Military history of Canada

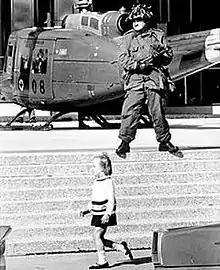
A soldier in Montreal during the October Crisis in 1970

The first Canadian contingent departed for Europe on October 3, 1914. The CEF's first large engagement was the Second Battle of Ypres from April–May 1915. At Ypres, Canadian soldiers withstood the first large-scale use of poison gas in history. In September 1915, after Ypres, the Canadian Corps was formed with the arrival of the 2nd Canadian Division in France, consolidating the CEF. The corps expanded with the 3rd Canadian Division joining in December 1915, followed by the 4th Canadian Division in August 1916. The 5th Canadian Division, formed in February 1917, never fully formed and was disbanded in February 1918.